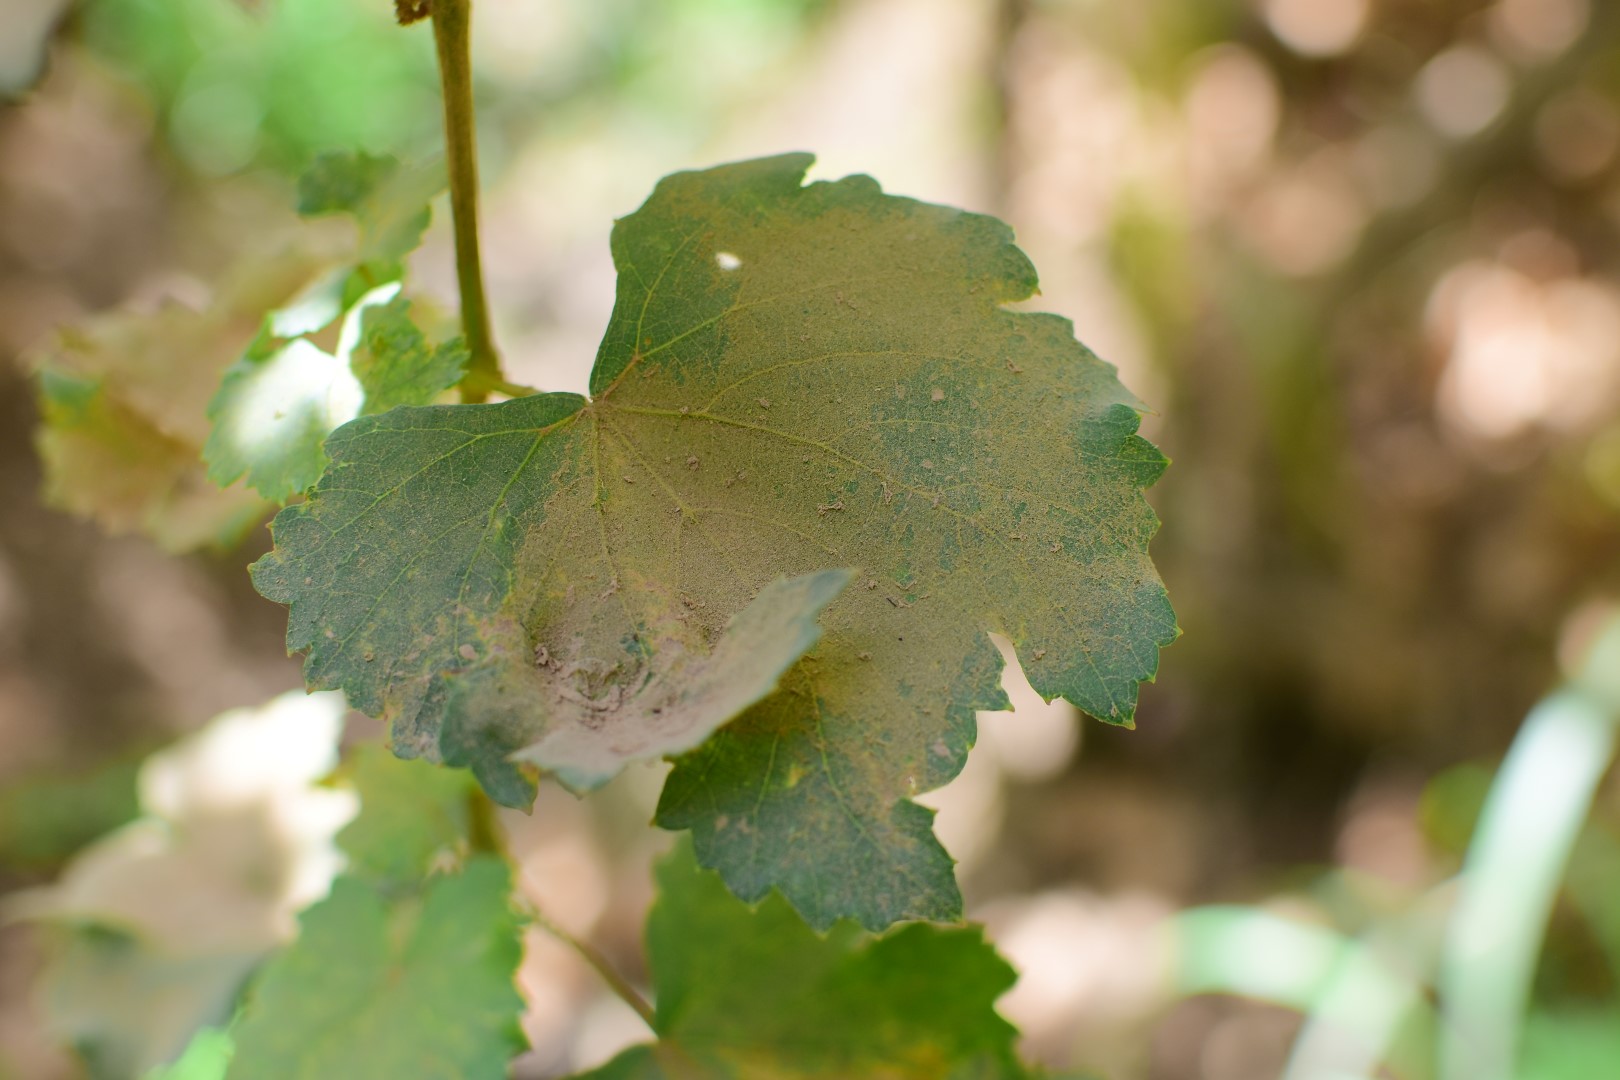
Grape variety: Kamali